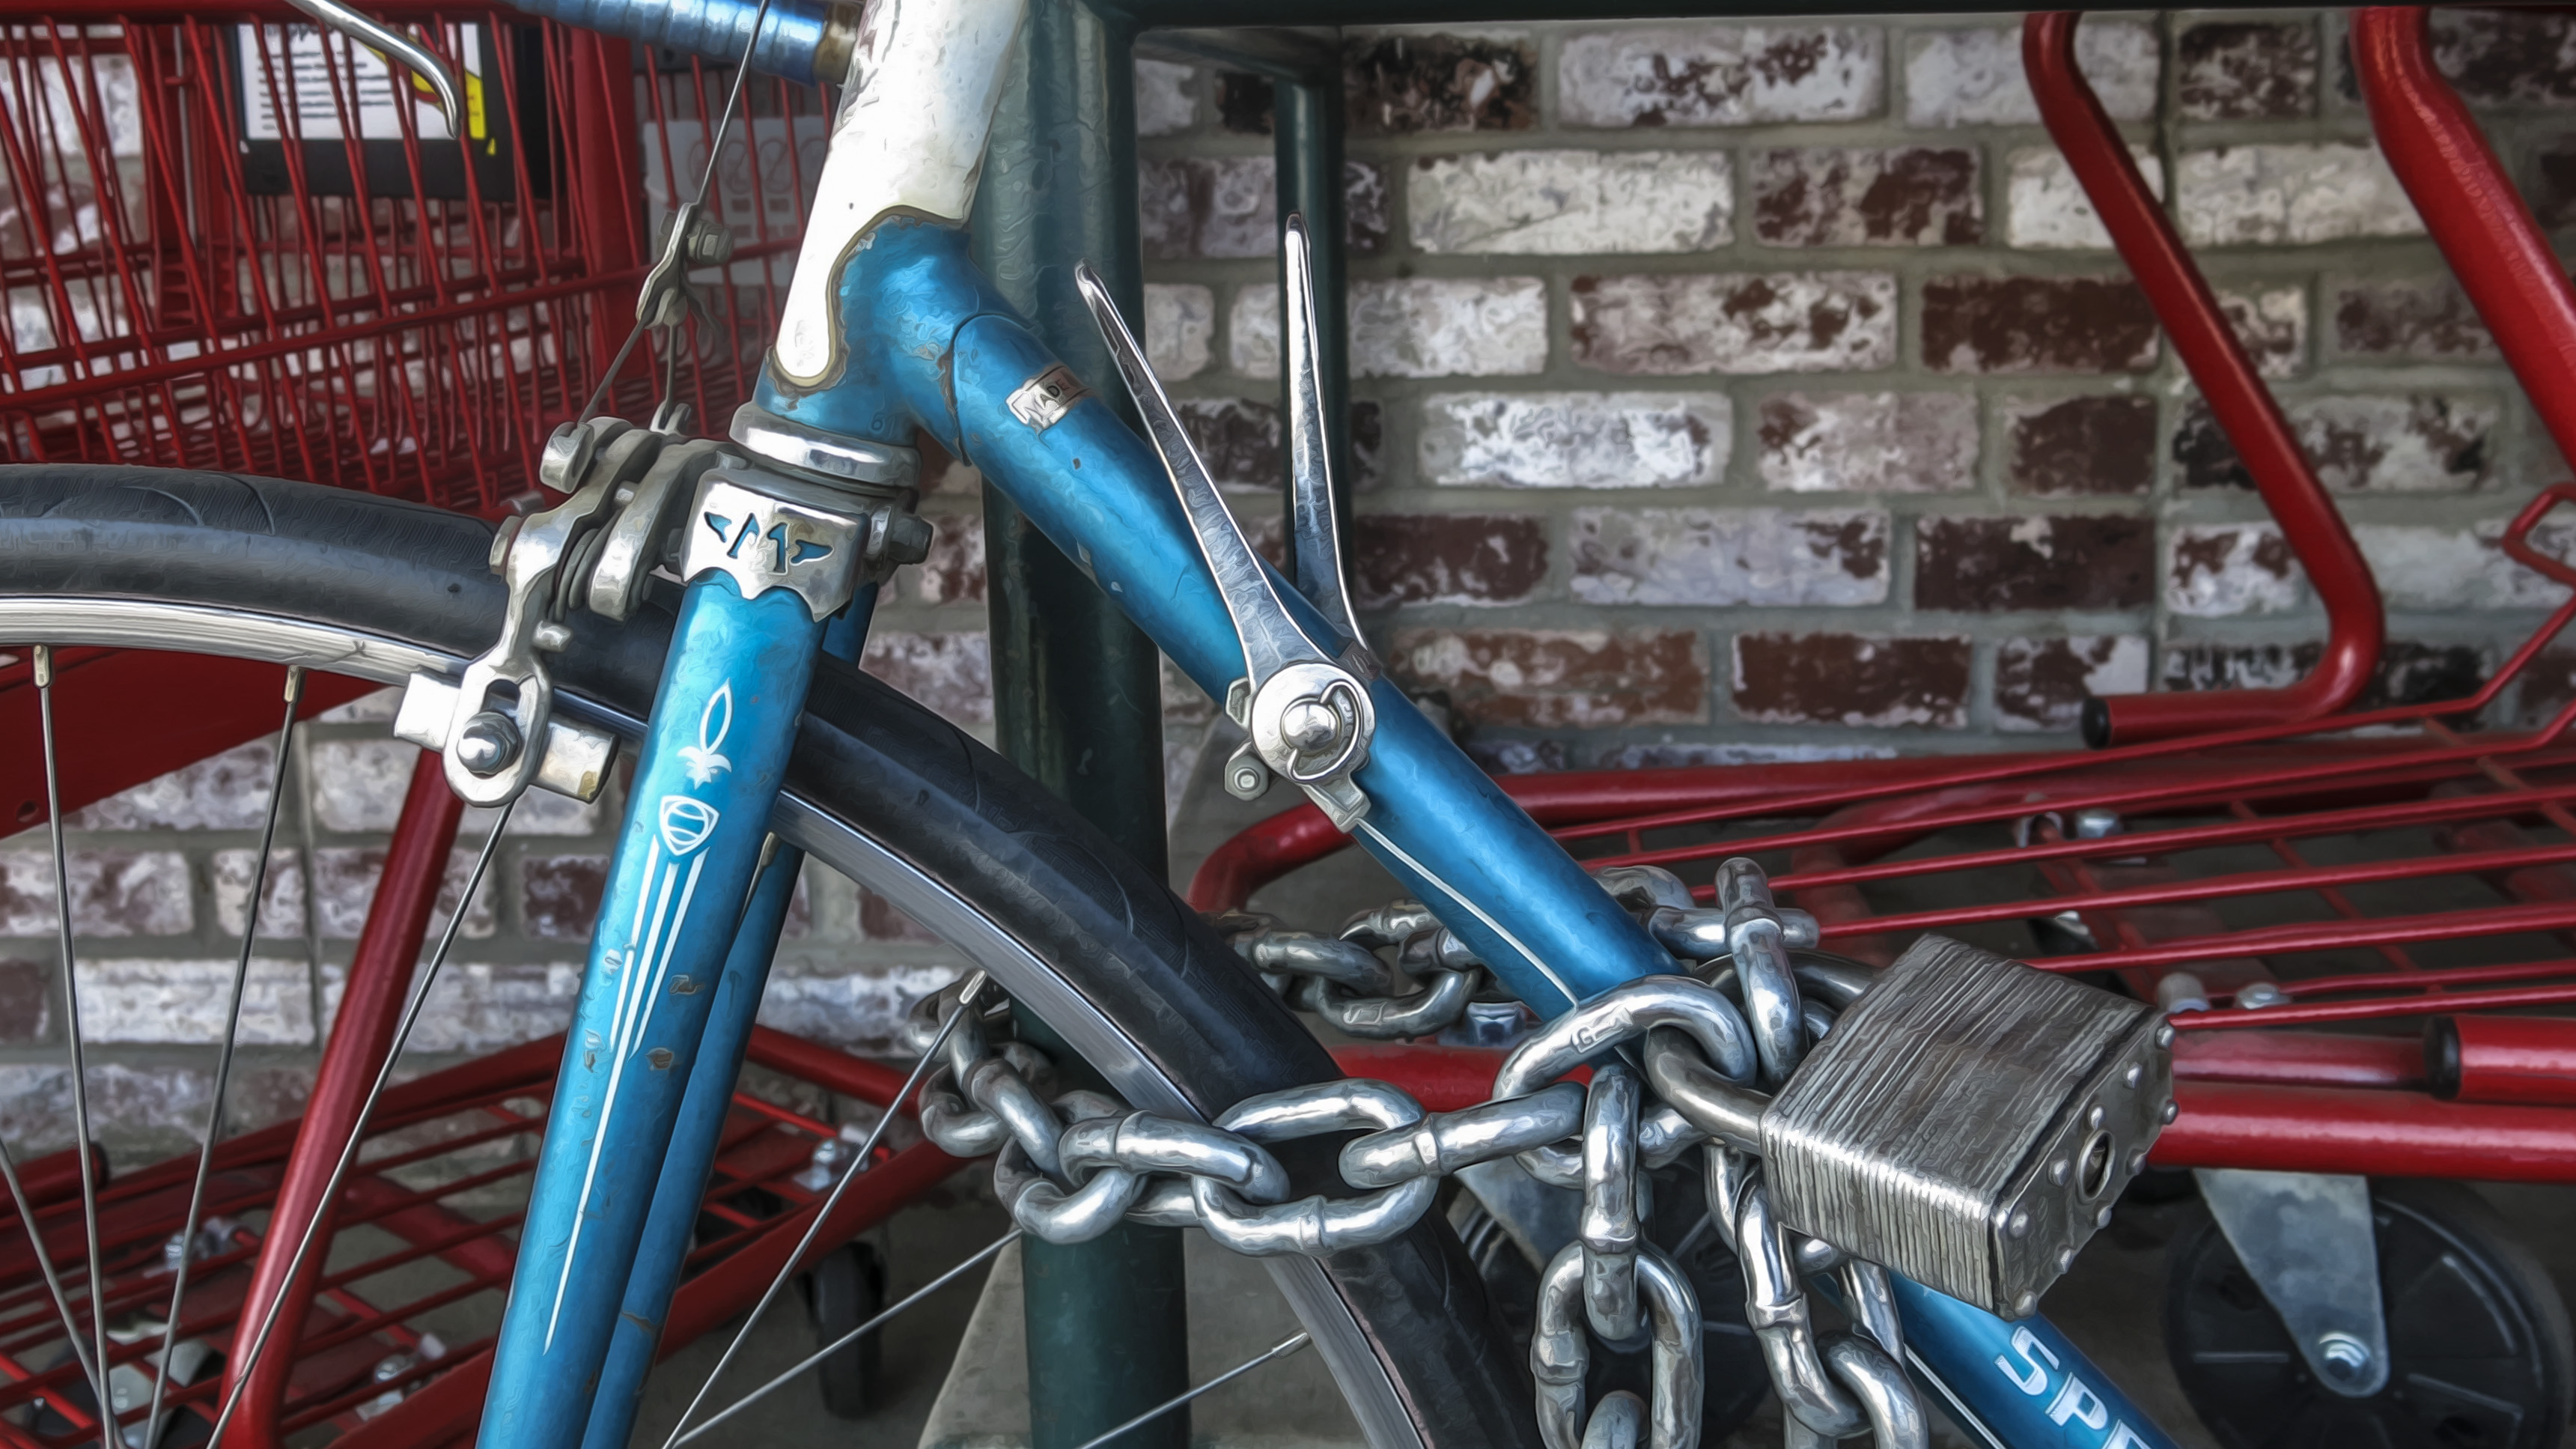
wheel, bicycle, vehicle, blue, sports equipment, mountain bike, french, supermarket, lock, freeride, astra, madeinfrance, hurret, bicycle frame, land vehicle, bmx bike, road bicycle, racing bicycle